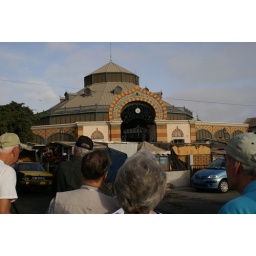
Ornate market building in Dakar